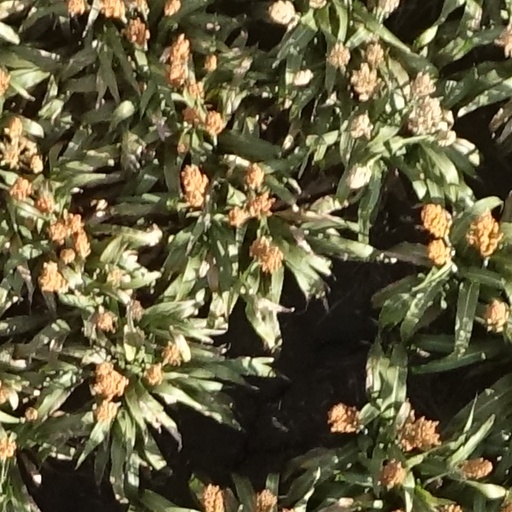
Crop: sorghum